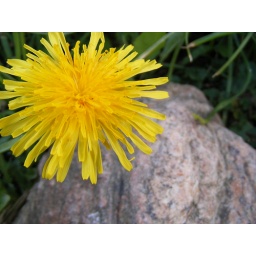
close up of a dandy lion and a rock taken in the front yard